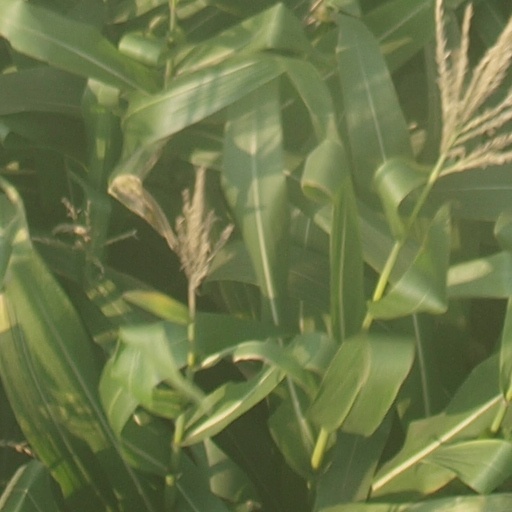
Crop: maize; corn